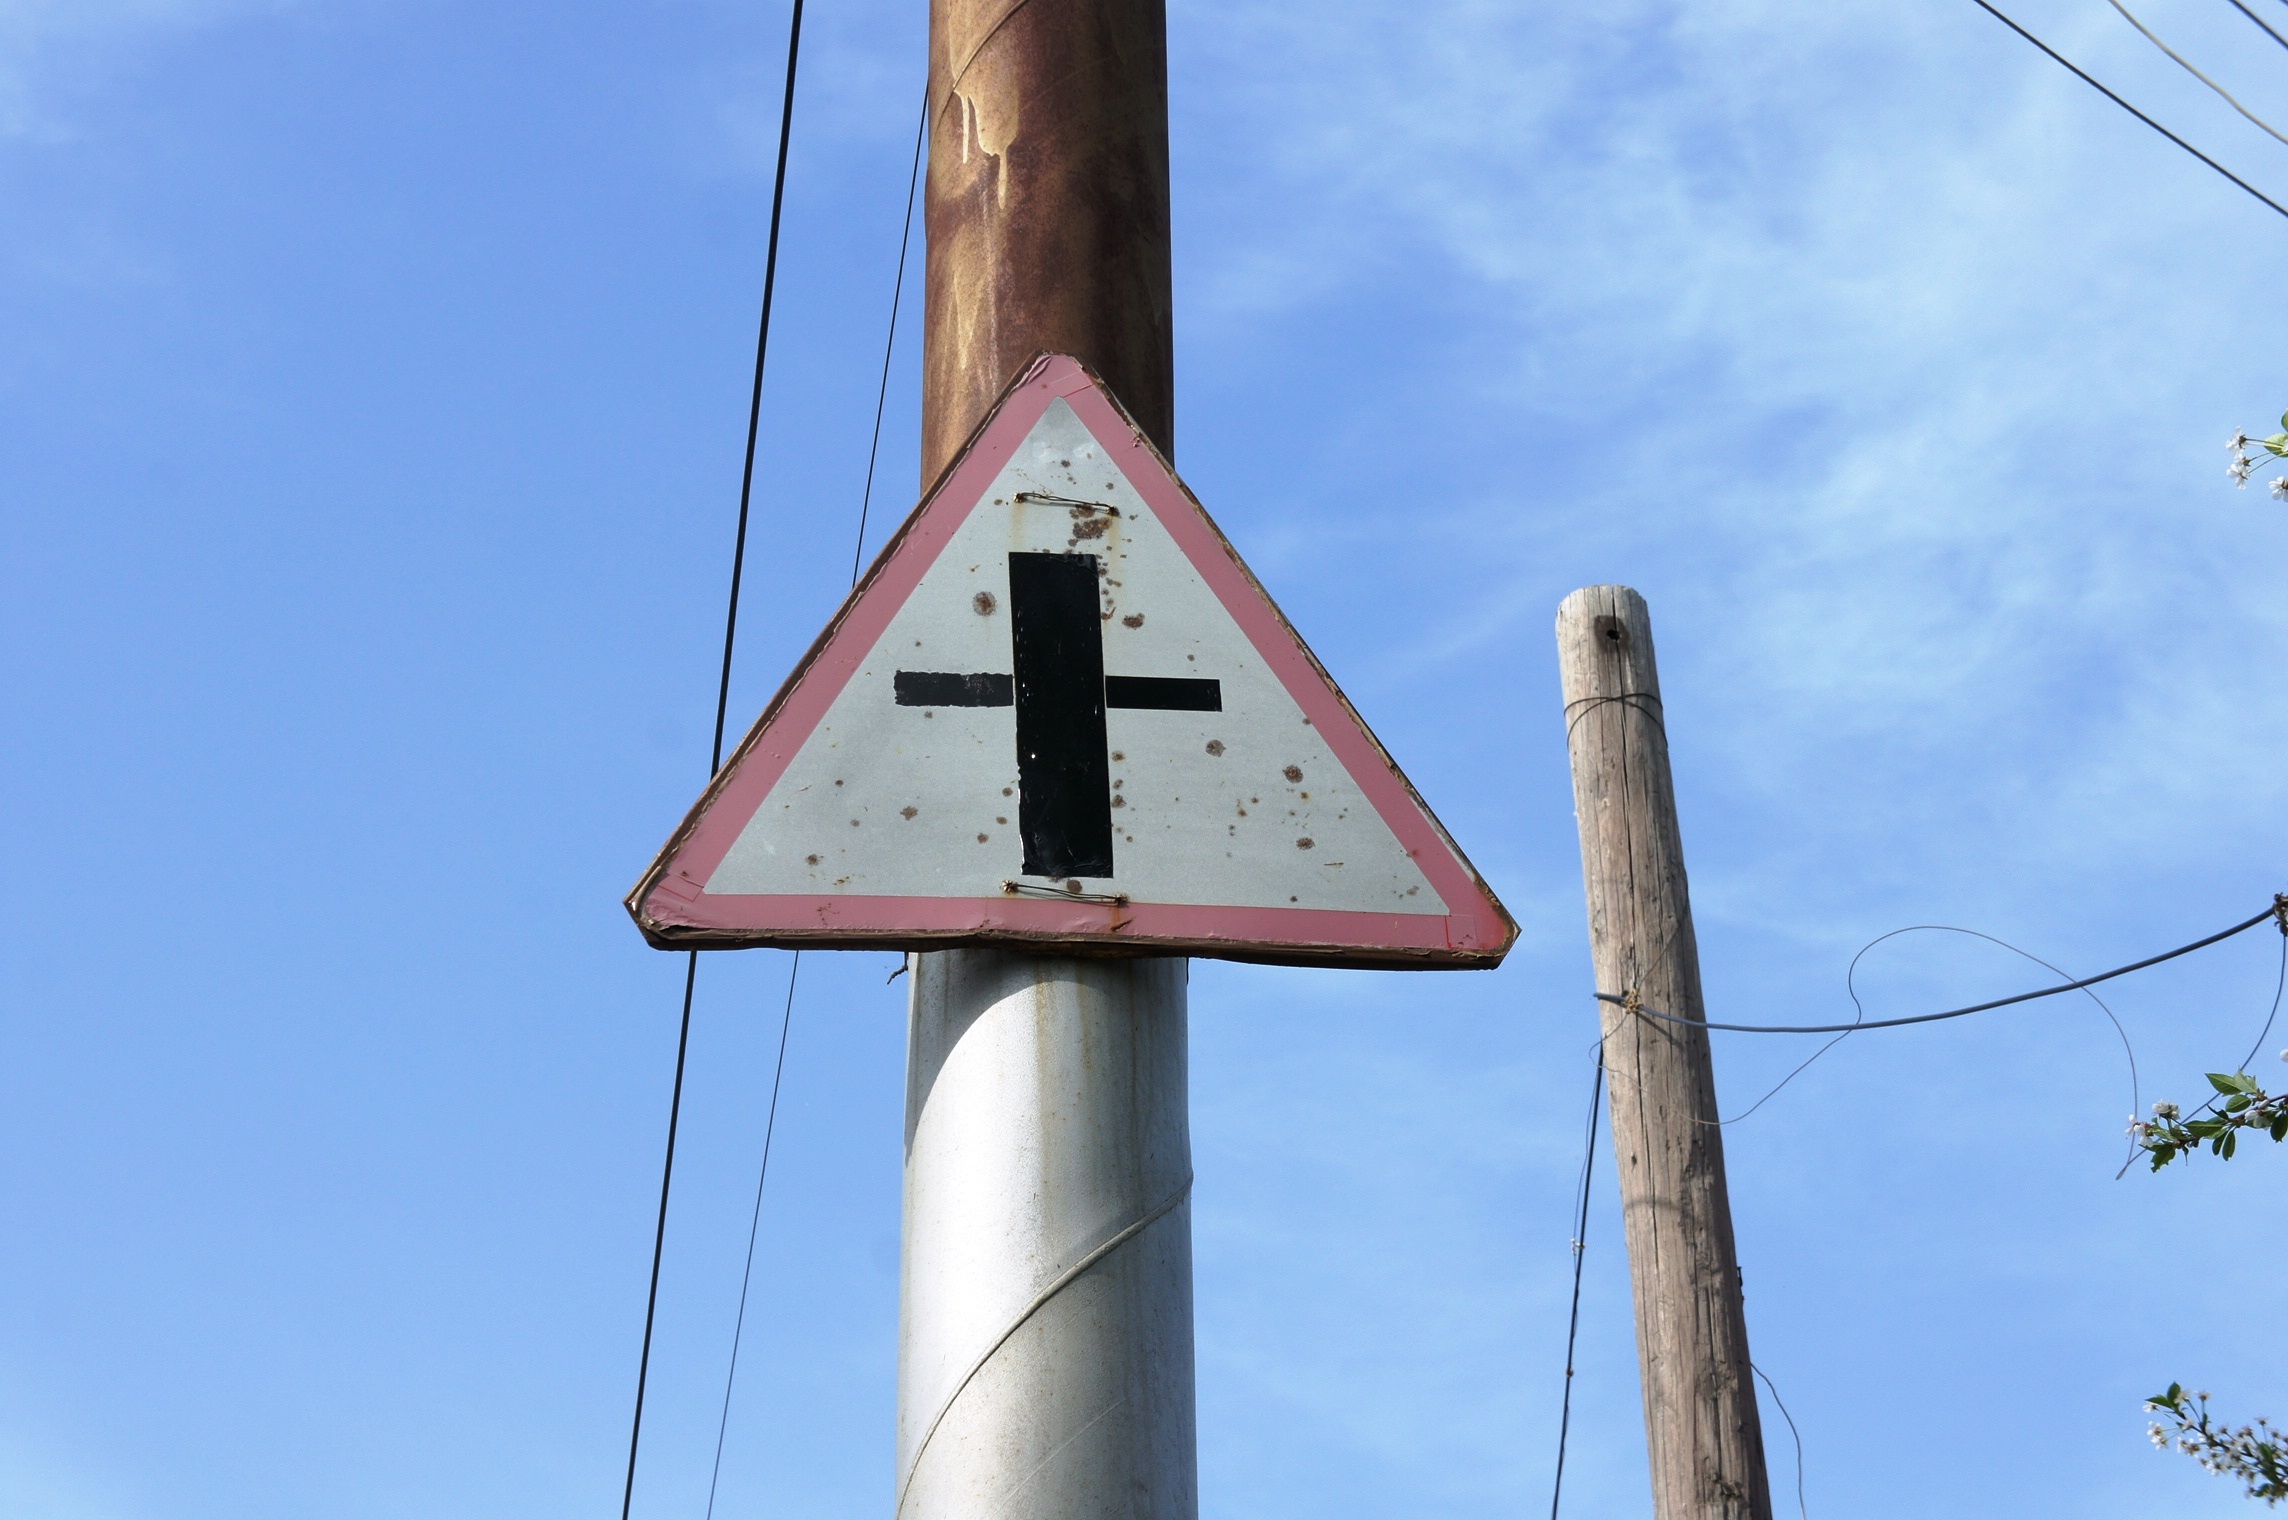
sky, sign, tower, mast, landmark, blue, lighting, security, road sign, steeple, transport infrastructure